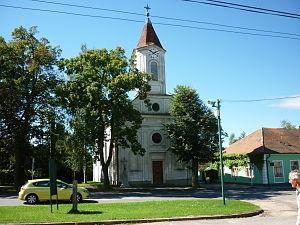
Lesná est une commune du district de Znojmo, dans la région de Moravie-du-Sud, en République tchèque. Sa population s'élevait à 248 habitants en 2019.